Fernando Canesin

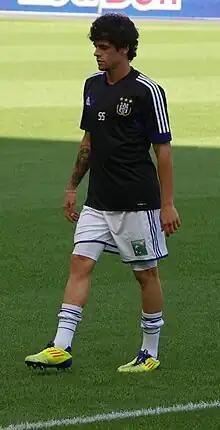
Canesin in 2012

Fernando Canesin Matos (born 27 February 1992) is a Brazilian footballer who plays for Inter de Limeira as an attacking midfielder.